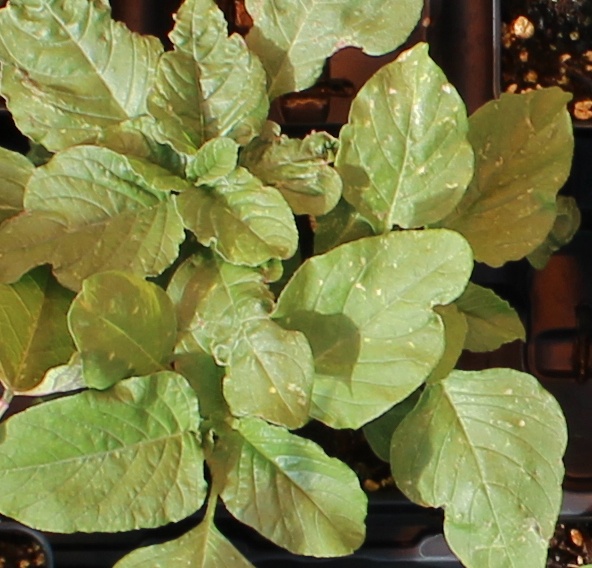
Label: Redroot Pigweed